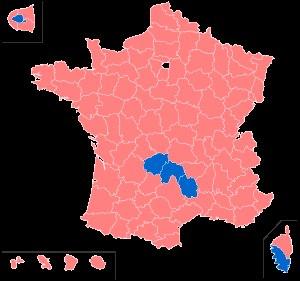
L'élection présidentielle française de 1988 est la sixième élection présidentielle sous la Cinquième République et la cinquième au suffrage universel direct depuis la réforme constitutionnelle de 1962 et se déroule les 24 avril et 8 mai 1988.